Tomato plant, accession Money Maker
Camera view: vertical (180 deg); turntable rotation: 330 degrees
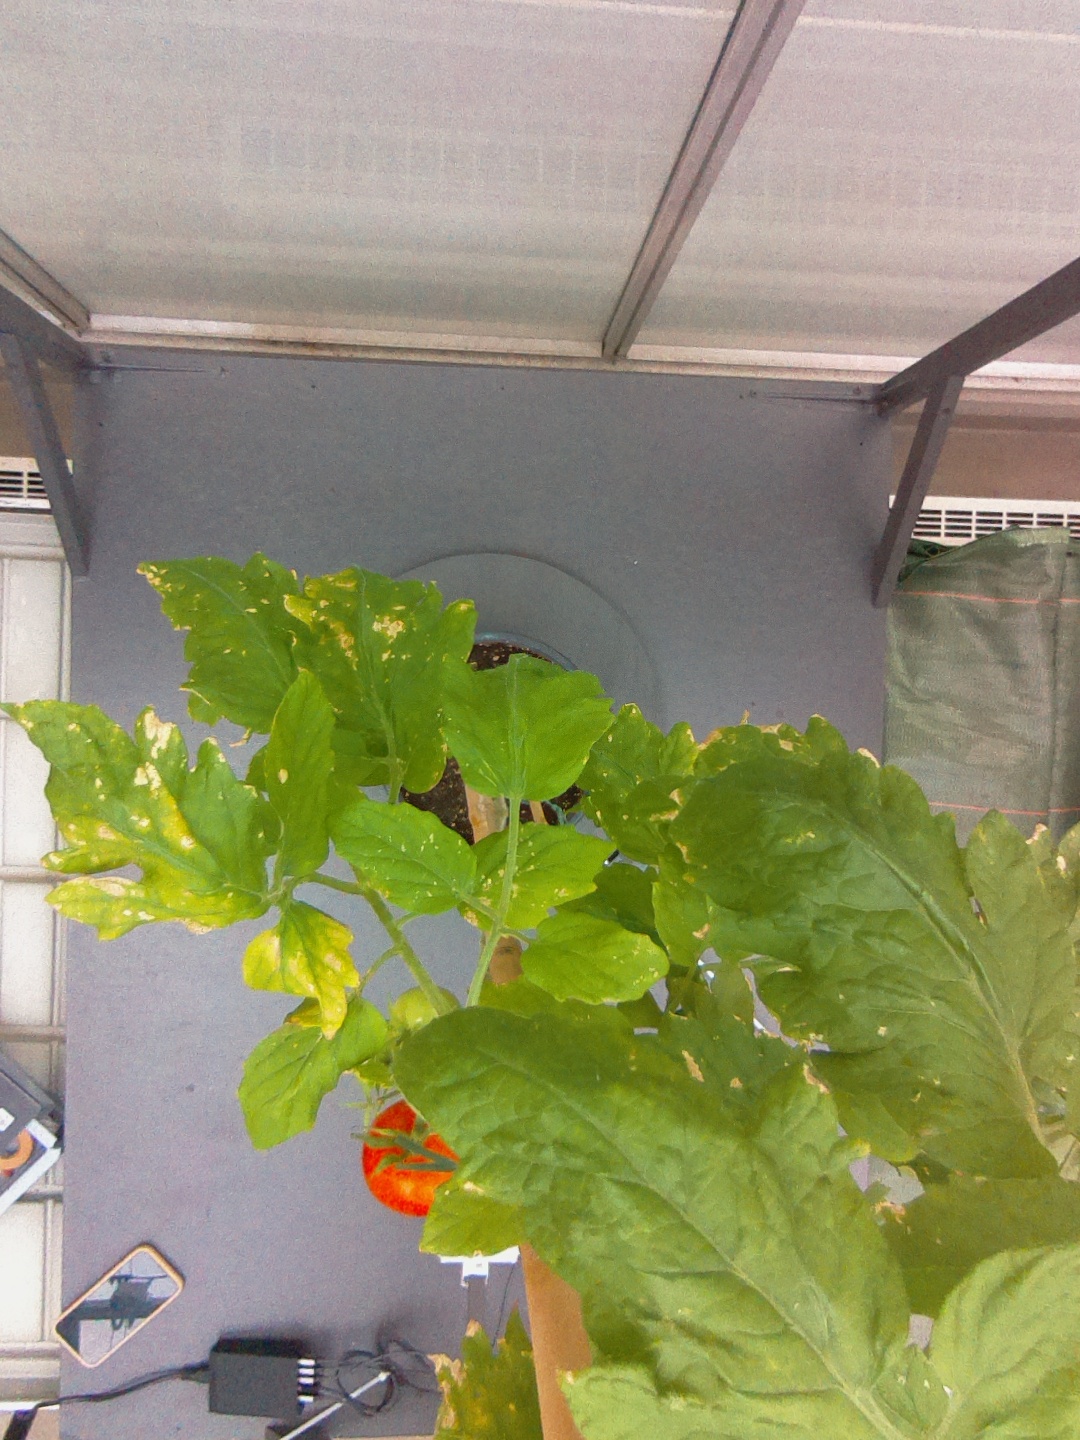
BBCH growth stage 84: 40%-50% of fruits show typical fully ripe color